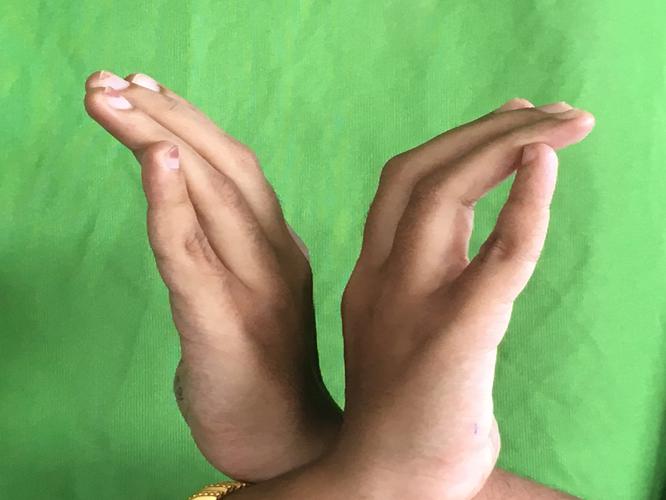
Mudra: Nagabandha
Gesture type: double_hand